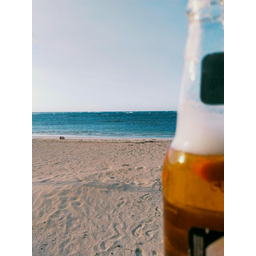
Label: glass